Minami-Yono Station

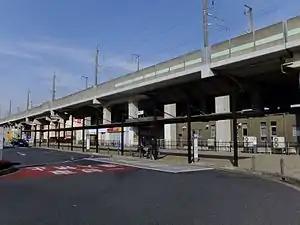
Entrance of Minami-Yono Station, February 2015

is a passenger railway station on the Saikyō Line located in Chūō-ku, Saitama, Saitama Prefecture, Japan, operated by the East Japan Railway Company (JR East).